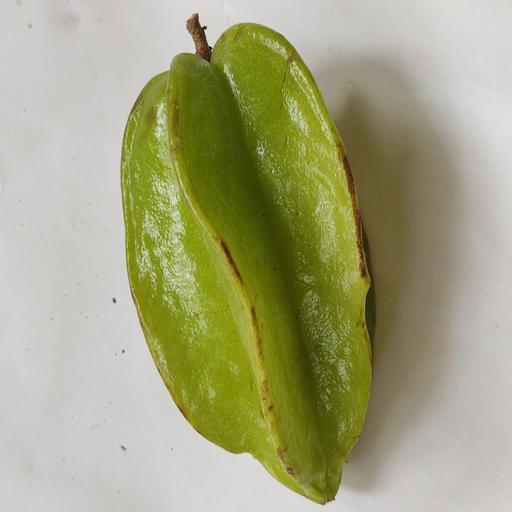
Crop type: Carambola